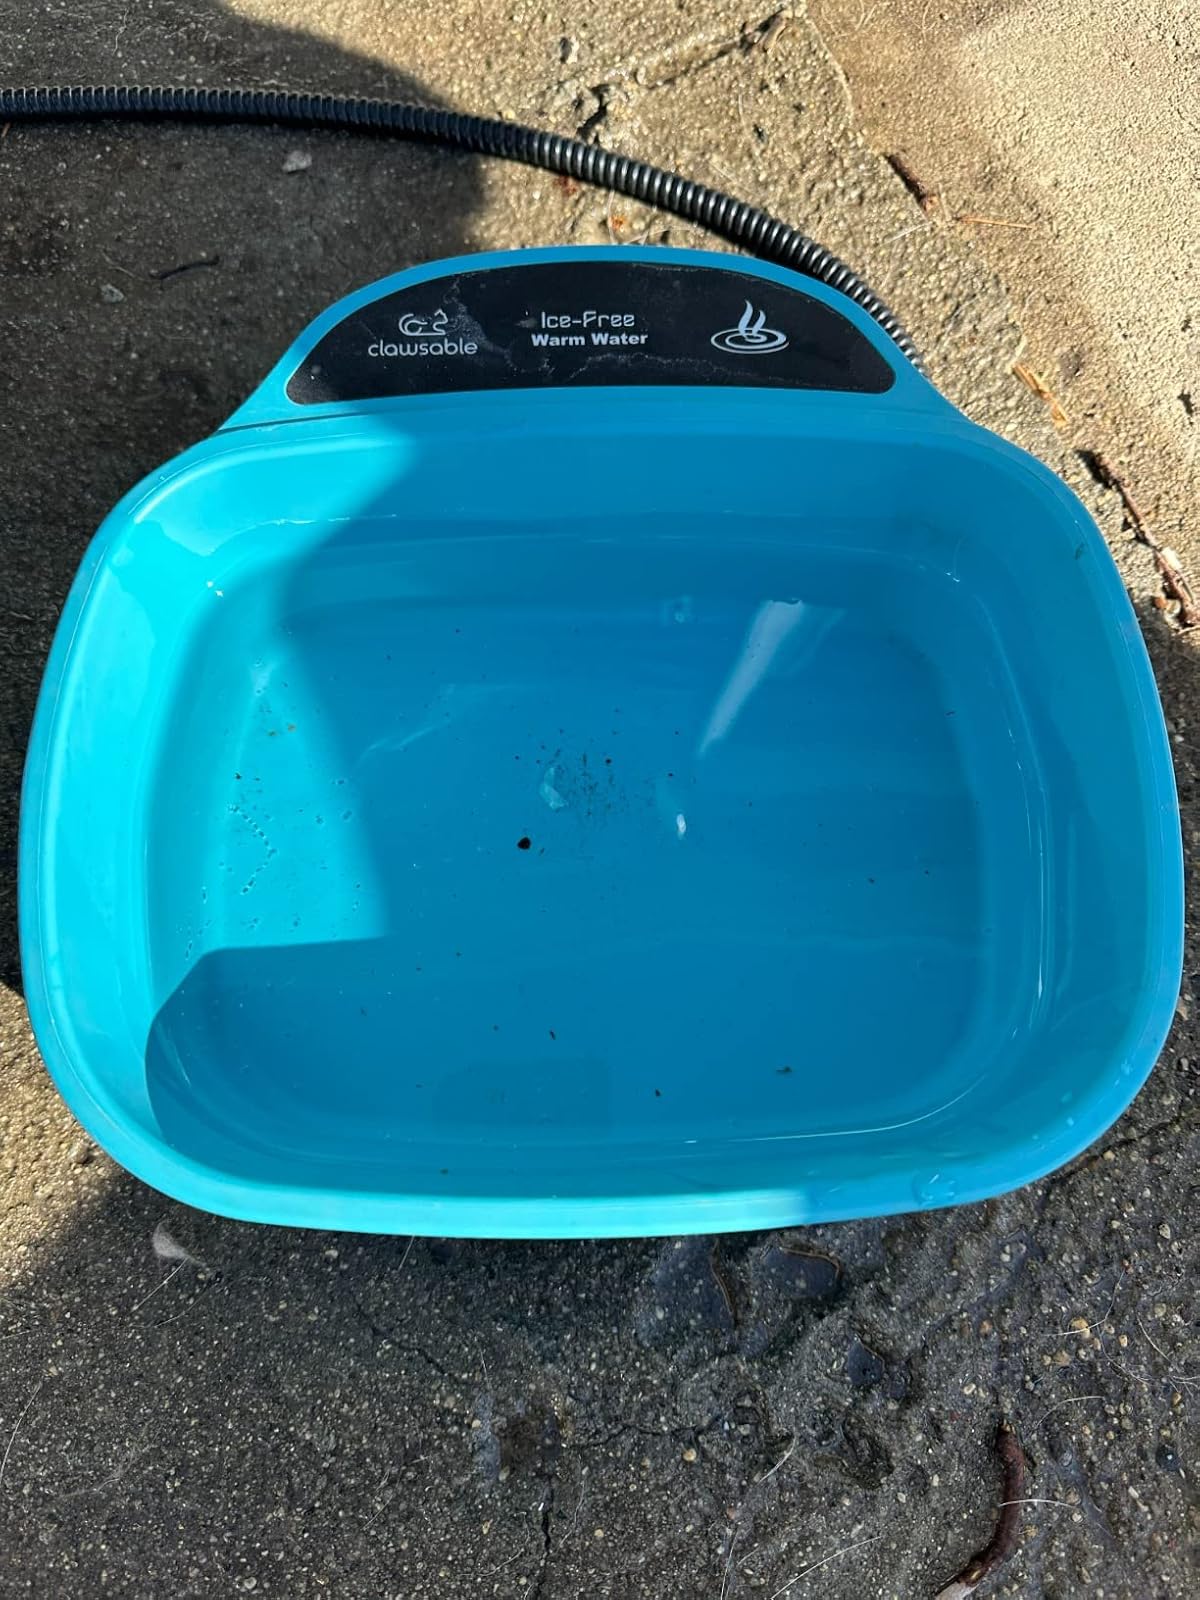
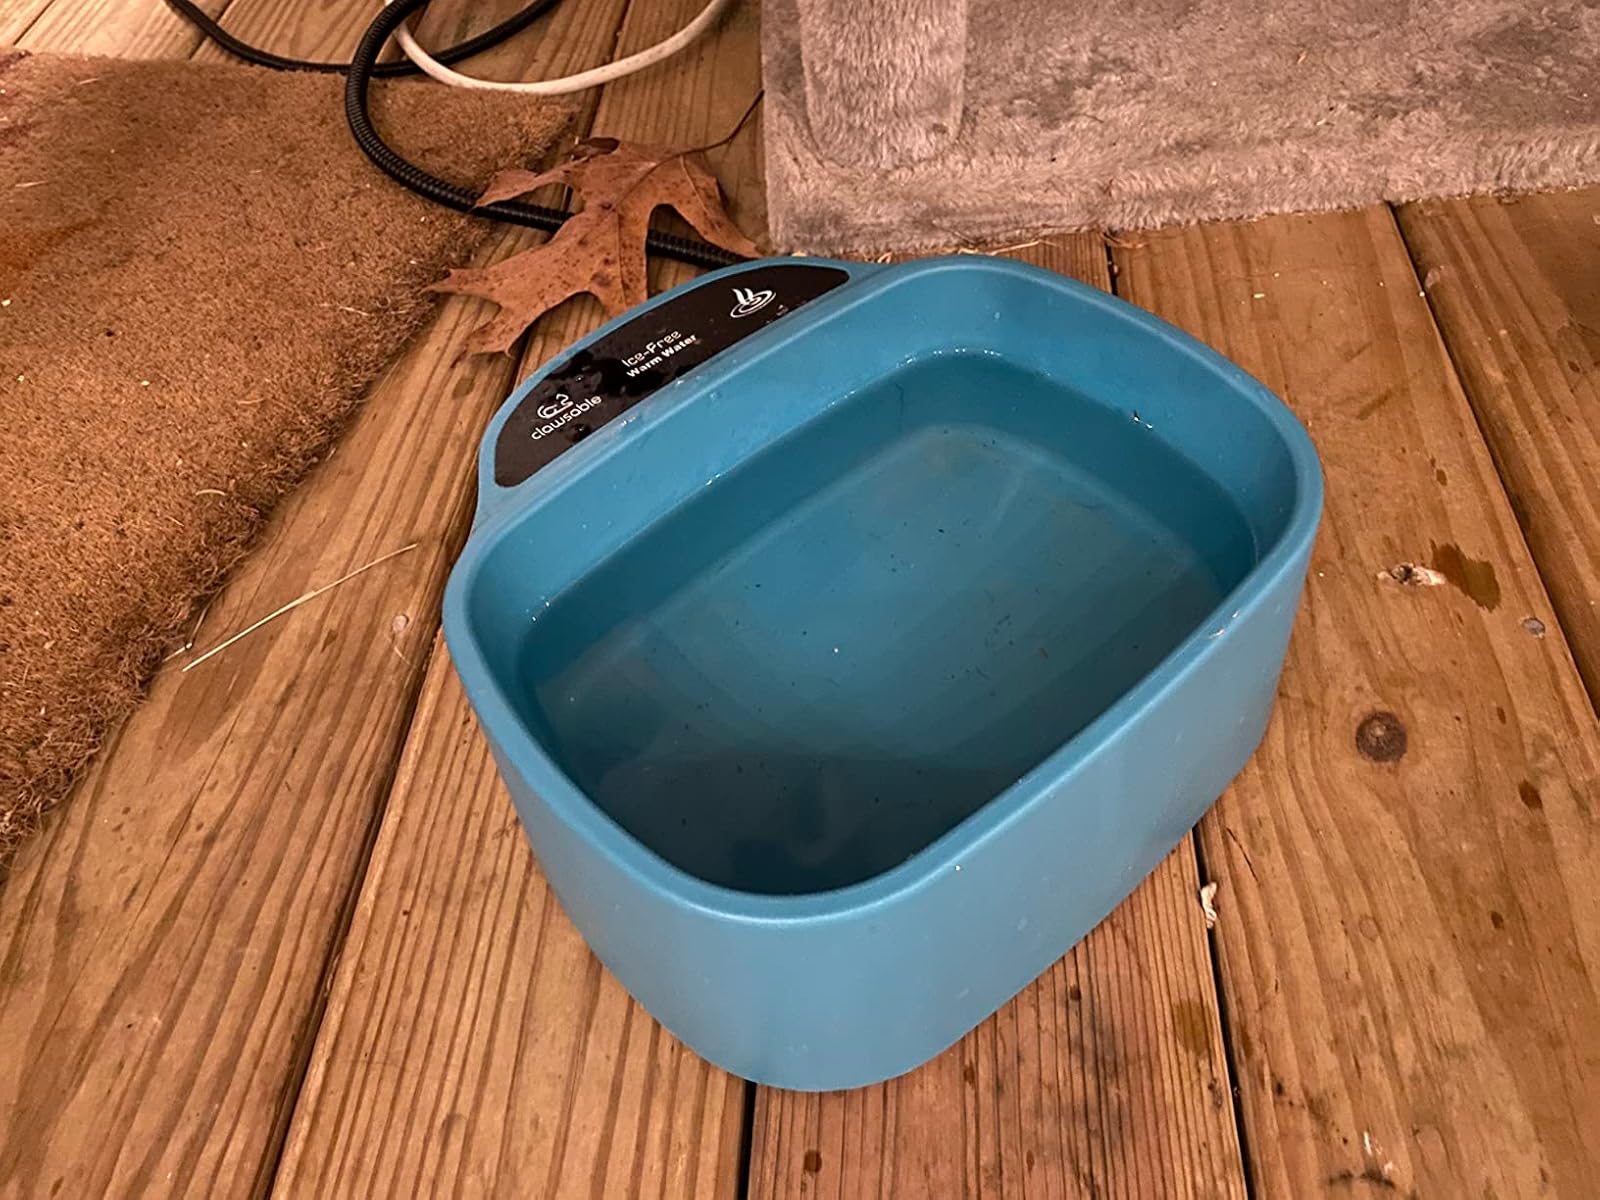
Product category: items_bowl
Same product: yes